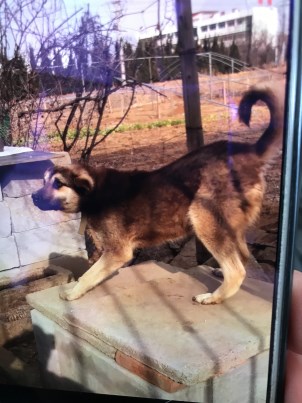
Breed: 3336-n000121-chinese_rural_dog